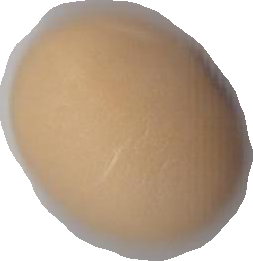
Variety: Anjasmoro